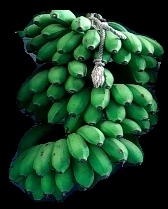
Variety: rasbale
Grade: grade2